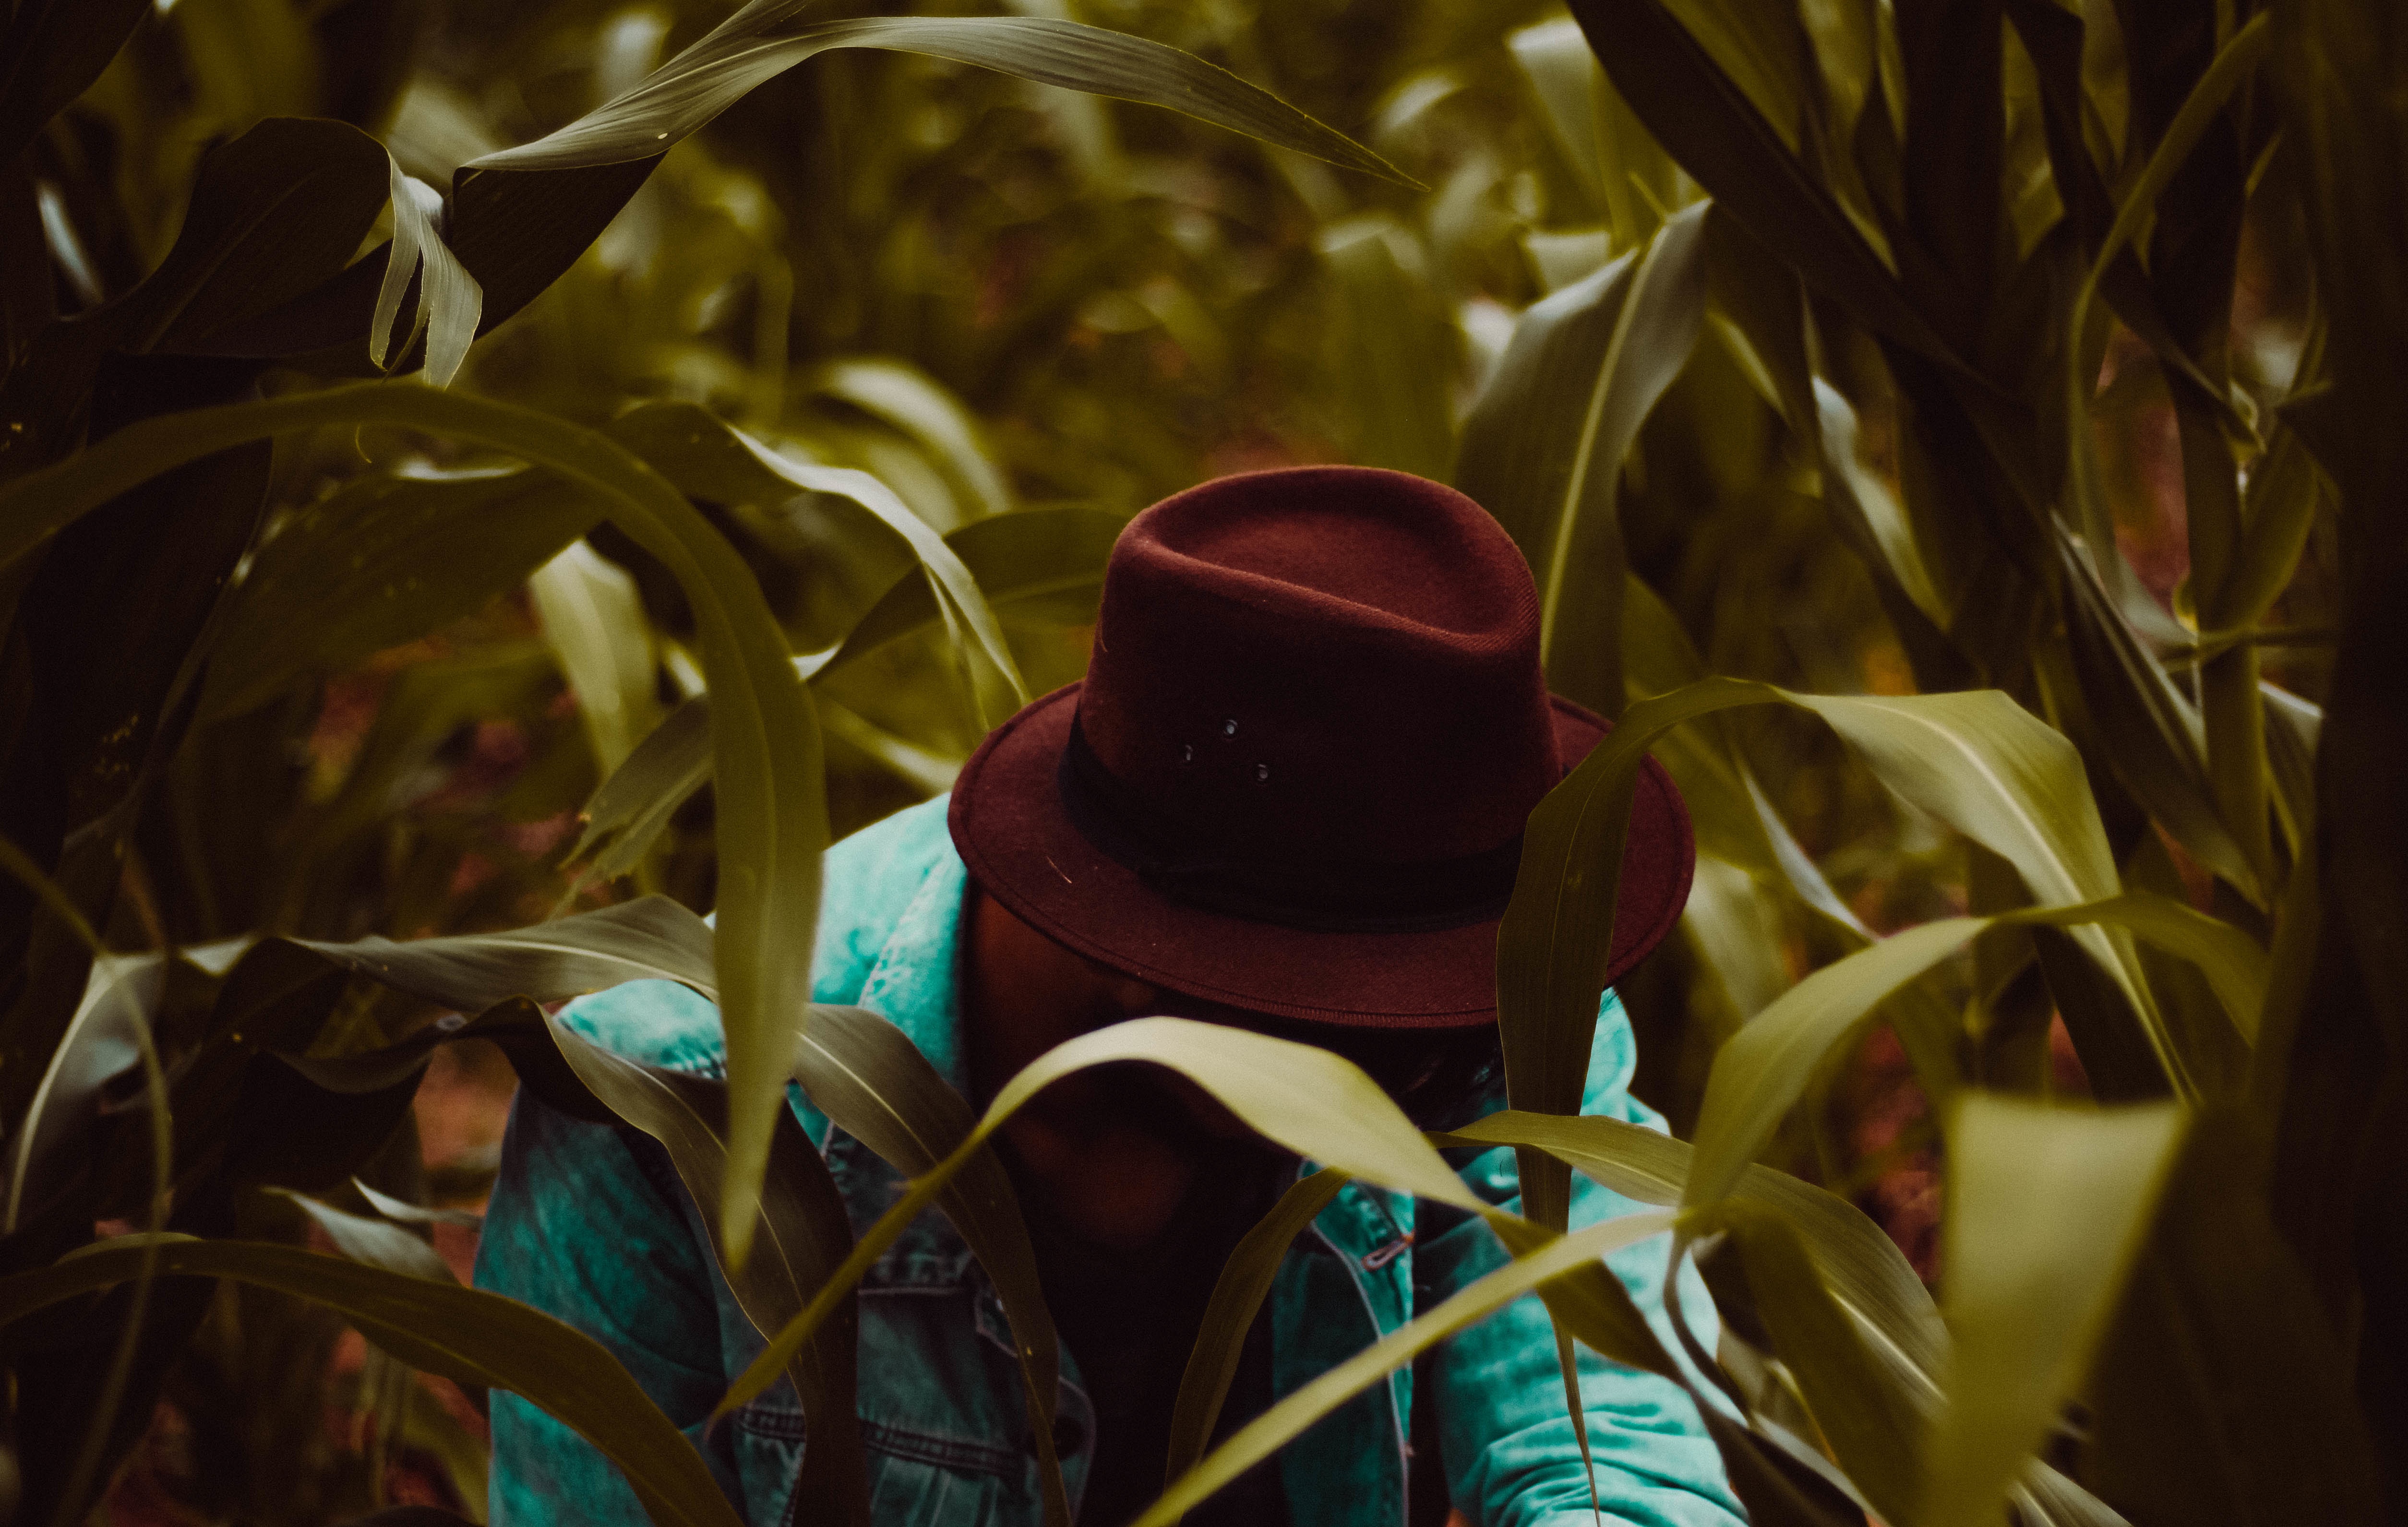
leaf, flower, green, color, macro photography